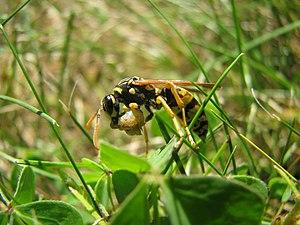
Polistes est le plus grand genre de guêpes sociales avec plus de 300 espèces et sous-espèces identifiées. Elles sont présentes sur toute la Terre.